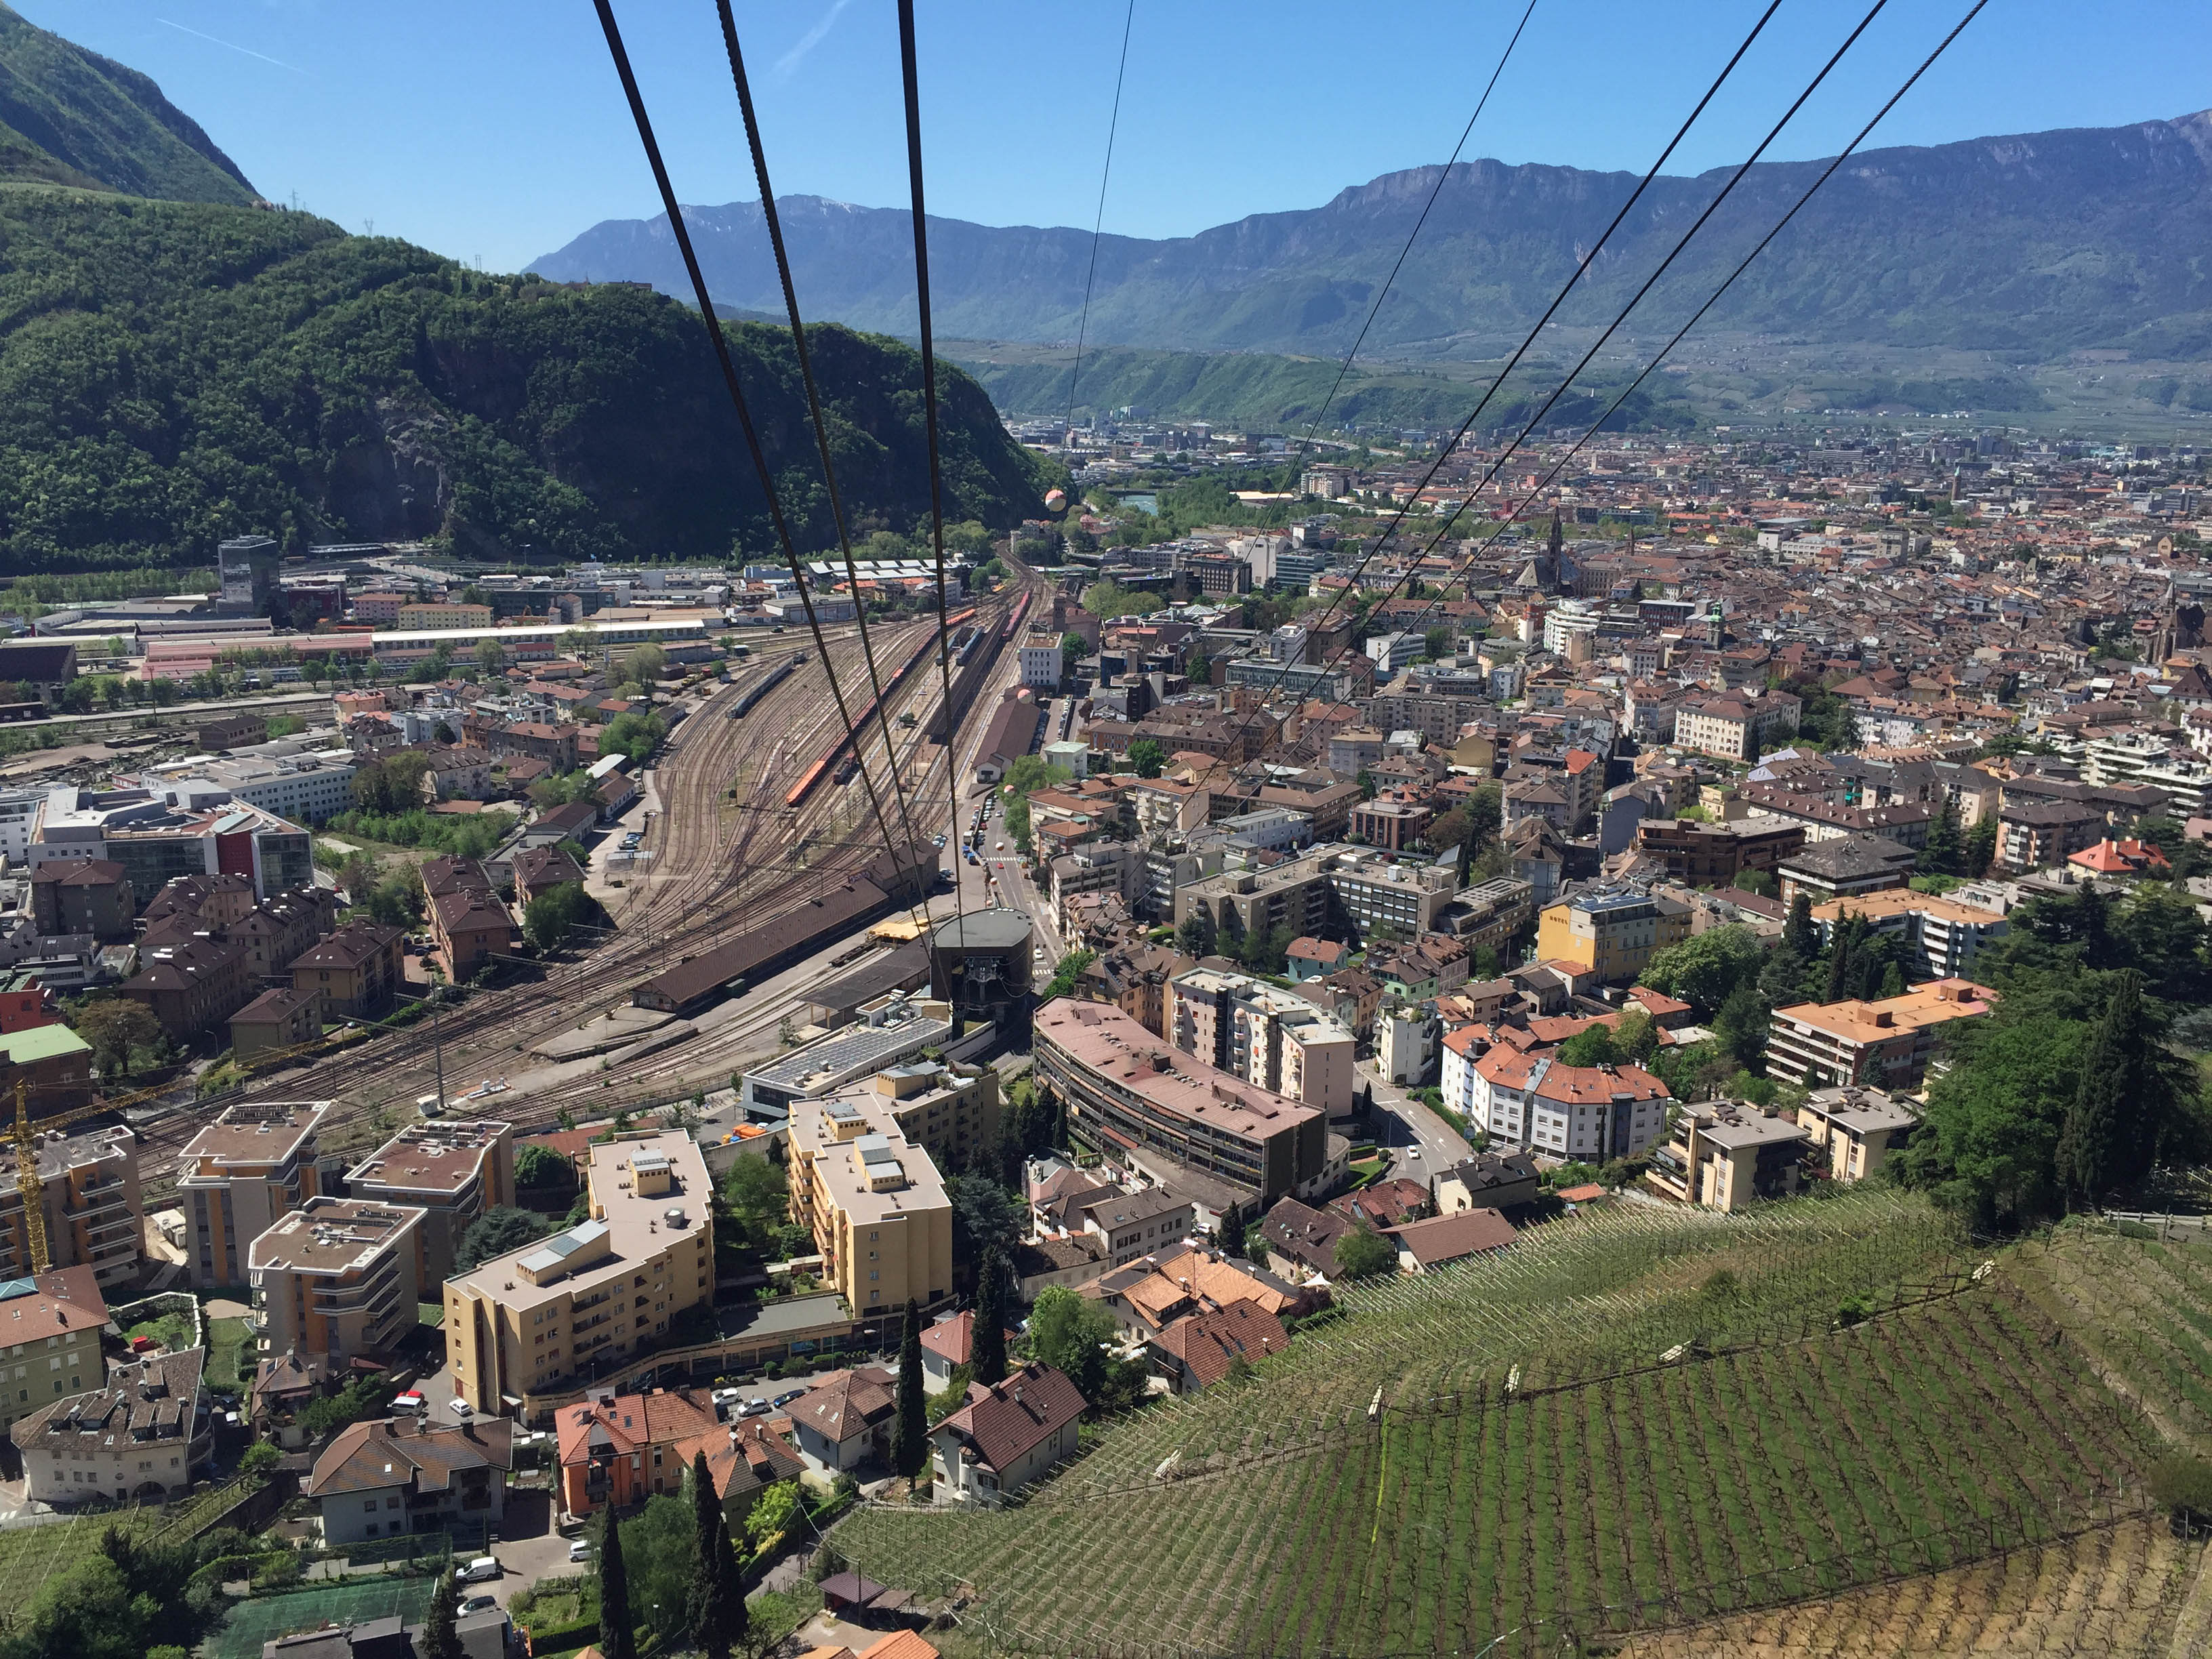
landscape, mountain, photography, hill, town, valley, mountain range, cityscape, panorama, vacation, village, suburb, landmark, tourism, neighbourhood, rural area, bird's eye view, aerial photography, residential area, geographical feature, human settlement, mountainous landforms